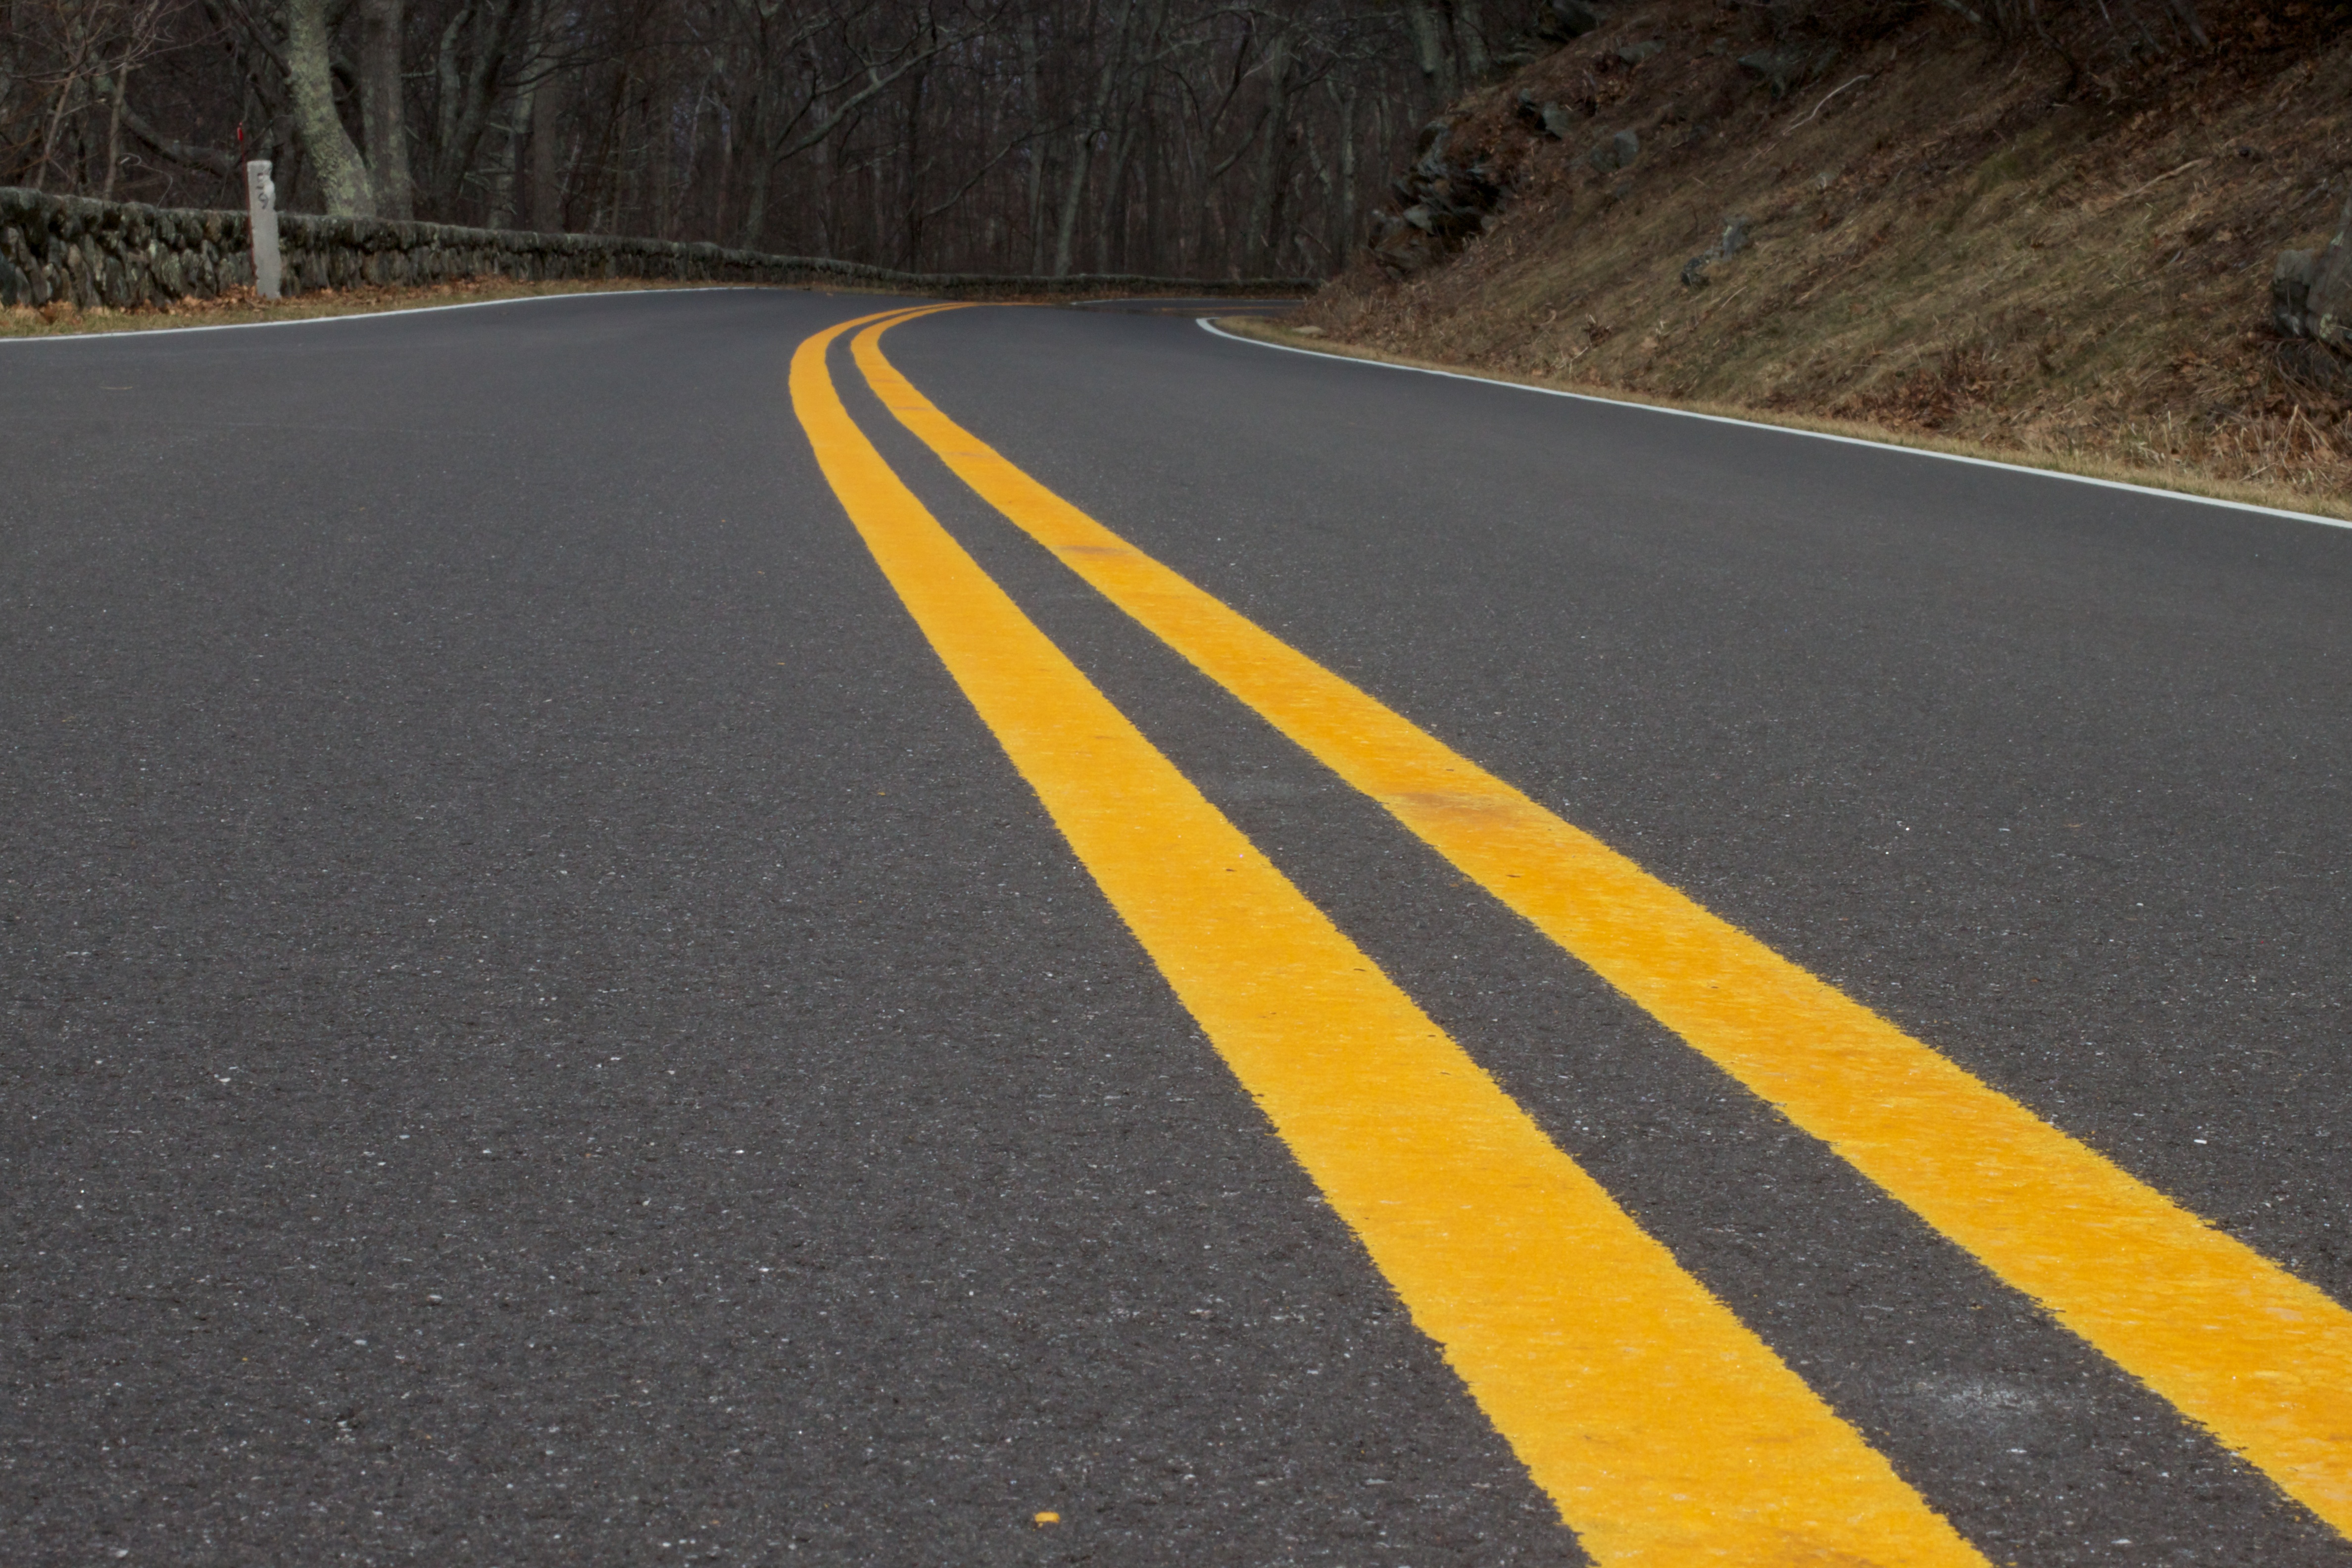
road, highway, asphalt, line, yellow, lane, infrastructure, zebra crossing, pedestrian crossing, road surface, nonbuilding structure